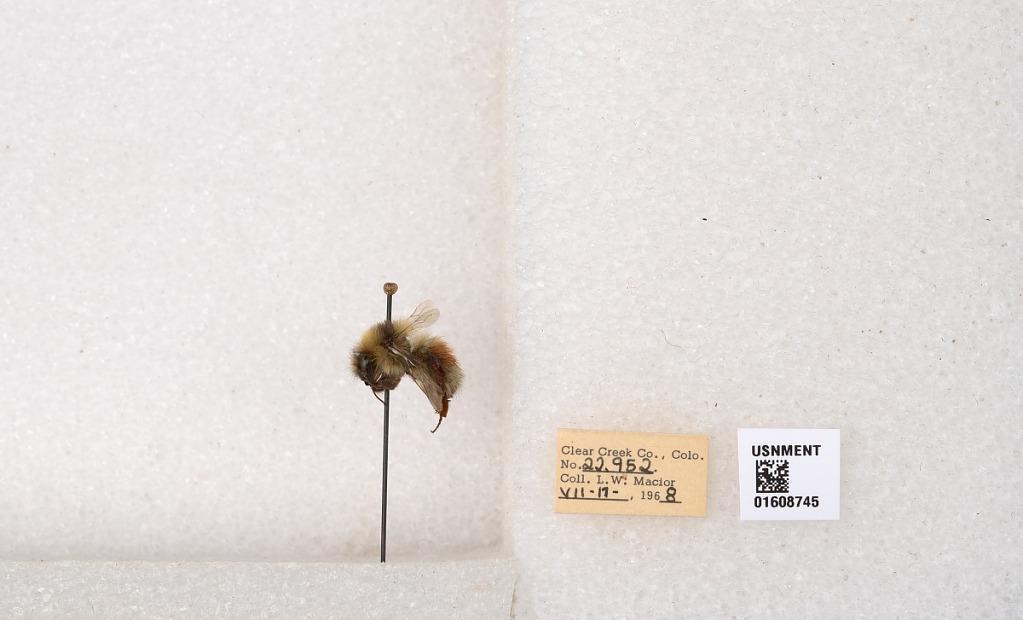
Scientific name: Bombus (Pyrobombus) sylvicola Kirby
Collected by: L. Macior
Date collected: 1968-7-17
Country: United States
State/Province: Colorado
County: Clear Creek
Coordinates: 39.6891, -105.644